Ferdinand Carl von Stumm

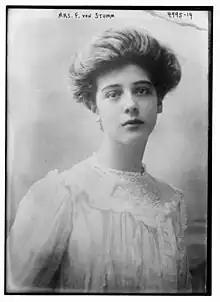
His first wife, Constance Hoyt, 1915

On 30 March 1910, Baron von Stumm married American heiress Constance Hoyt (20 May 1889 – 30 July 1923), daughter of Solicitor General Henry Hoyt Jr. and Anne McMichael (a granddaughter of Philadelphia Mayor Morton McMichael). Her paternal grandfather was Pennsylvania Governor Henry M. Hoyt. Their wedding was attended by then President of the United States William Howard Taft. Before her death in 1923, they were the parents of: